Hume Highway

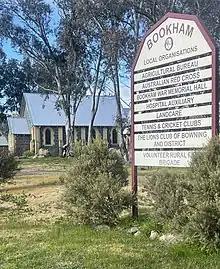
Bookham is one of the closest villages to the Hume Highway

Bookham is situated west of Yass. The highway once passed through the village, but now bypasses it. This bypass was completed in two stages, the south stage opened on 18 February 1998 and the north stage opened on 11 July 2001. As a result of the bypass the Bookham Rest Area was established, which is a popular stop for travellers using facilities and picnicking. It is also used as an overnight camping spot.